Private Valentine: Blonde & Dangerous

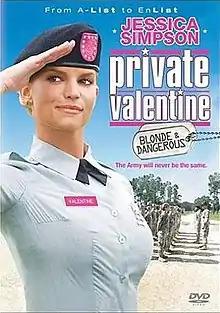
DVD cover

Private Valentine: Blonde & Dangerous (also known as Major Movie Star in the United Kingdom) is a 2008 American comedy film starring Jessica Simpson. Simpson plays the title role of Megan Valentine, a down-on-her-luck actress who enlists in the United States Army.